Stapleton (band)

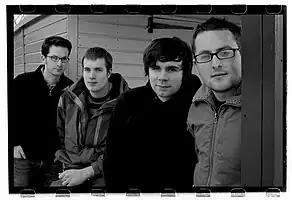
Stapleton, 2006

Stapleton is an independent rock band who come from Glasgow. They formed in April 1997 and have released four albums and two EPs. They have to date played over 300 shows. They have released records on a number of independent record labels and are currently signed to Xtra Mile Recordings in the UK and This Time Records in Japan. The band consist of Andrew Cook (Guitar & Vocals), Gordon Farquhar (Drums & Percussion), Alistair Paxton (Vocals & Guitar) and Nico Weststeijn (Bass).